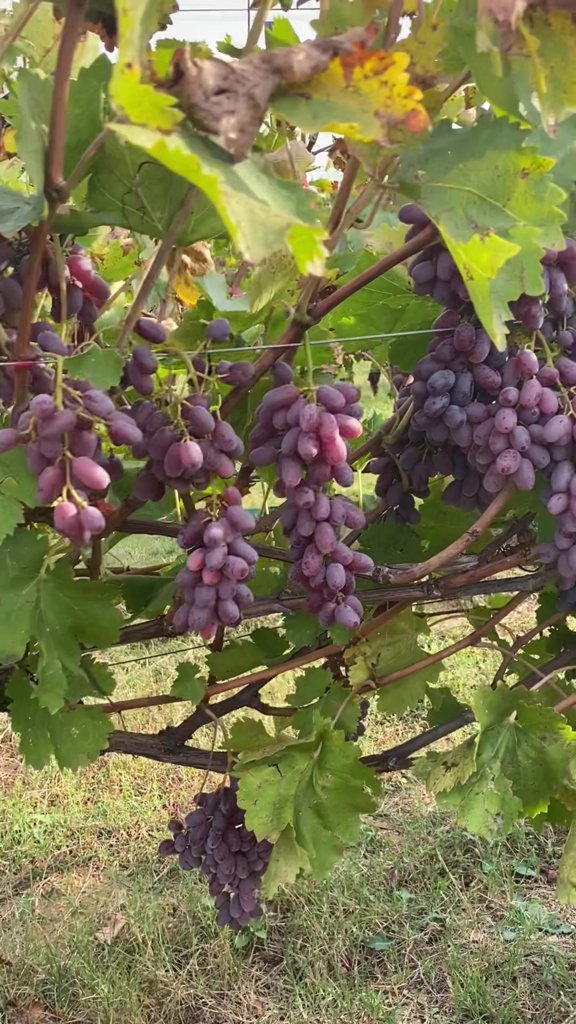
Berries visible: 259
Grape clusters: 10